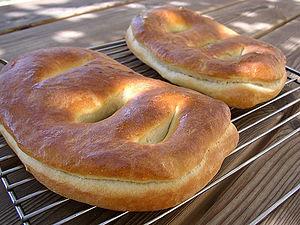
La cuisine cévenole et gardoise offre une très grande variété de mets issus de terroirs très différenciés.
La cuisine languedocienne, qui réunit celle des départements du Gard, de l'Hérault, de l'Aude, et de la Lozère, est composite. Elle utilise les produits de la mer, en particulier autour des ports de pêche, dont le principal est Sète. L'étang de Thau produit les huitres de Bouzigues.
La cuisine occitane est une cuisine diversifiée qui a des traits caractéristiques de la cuisine méditerranéenne, mais se différencie des cuisines catalane et italienne. En raison de la taille de l'Occitanie et la grande variété de ses terroirs, allant des Pyrénées aux Alpes, de la côte méditerranéenne au Massif central qu'elle englobe majoritairement, c'est une cuisine très variée mais, au-delà de la traditionnelle partition entre l'usage de la graisse de canard au sud ouest et de l'huile d'olive au sud-est, il existe un certain nombre de traits communs à l'ensemble de ce territoire et l'opposant parfois nettement au reste de la France.
Les cuisines arlésienne et camarguaise sont très tôt influencées par leur environnement, le delta du Rhône. La cuisine camarguaise, notamment, à longtemps évolué en vase clos, sur les produits du terroir. Elle n'en a pas moins évolué au cours des siècles suivants, en particulier avec l'arrivée des produits comestibles du Nouveau Monde, l'apport de la culture du riz de Camargue, et l'élevage taurin.